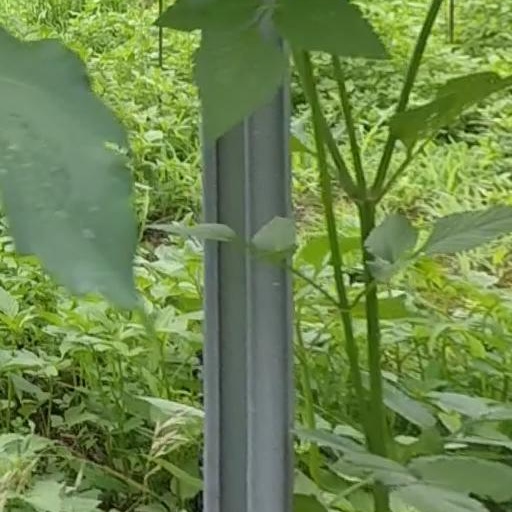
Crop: grape